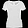
Label: T - shirt / top